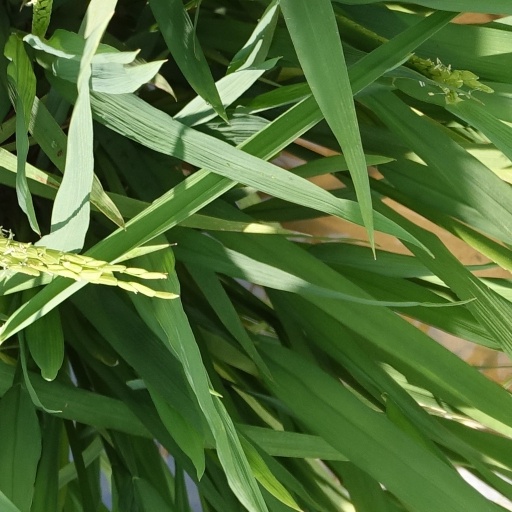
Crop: rice